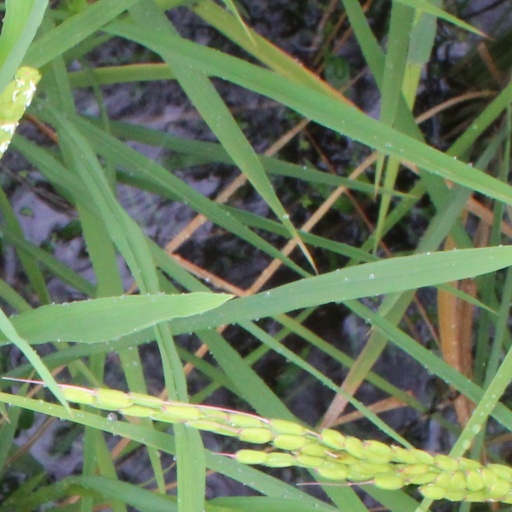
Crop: rice